List of unusual units of measurement

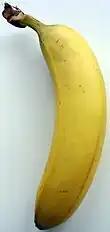
A banana contains naturally occurring radioactive material in the form of potassium-40.

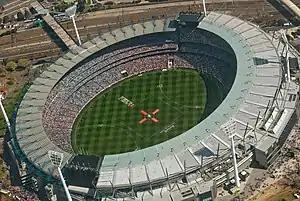
To make large numbers of people comprehensible, the capacity of large stadiums is often used. Here the Melbourne Cricket Ground (MCG) is in the process of filling with 100,016 spectators on AFL grand final day in 2010.

The energy released by the Hiroshima bomb explosion (about 15 kt TNT equivalent, or 6 J) is often used by geologists as a unit when describing the energy of earthquakes, volcanic eruptions, and asteroid impacts.